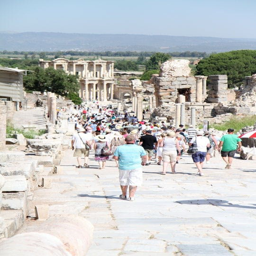
during our vacation last month we spent a few days visiting a city